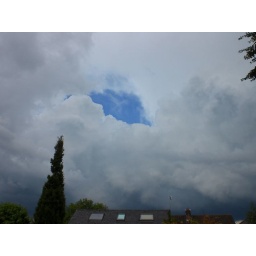
A patch of blue sky in the storm